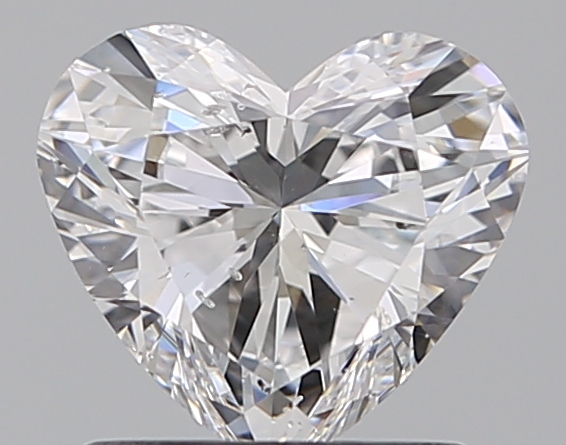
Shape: heart
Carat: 1.01
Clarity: SI1
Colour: E
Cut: EX
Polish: EX
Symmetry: EX
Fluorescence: M
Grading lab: GIA
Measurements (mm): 6.39 x 7.08 x 3.87